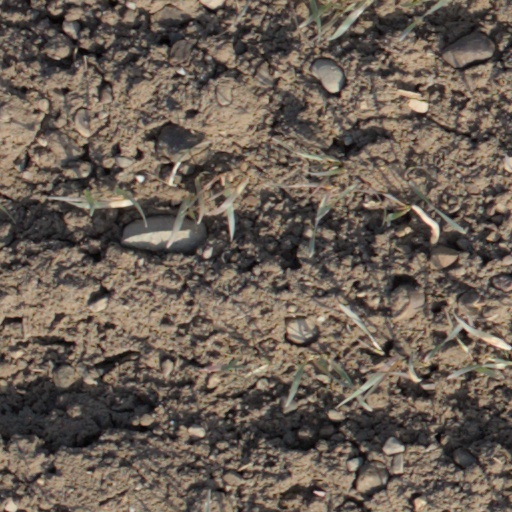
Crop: wheat